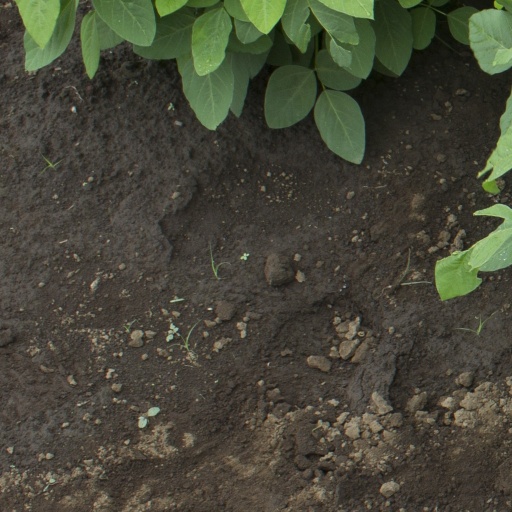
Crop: soybean